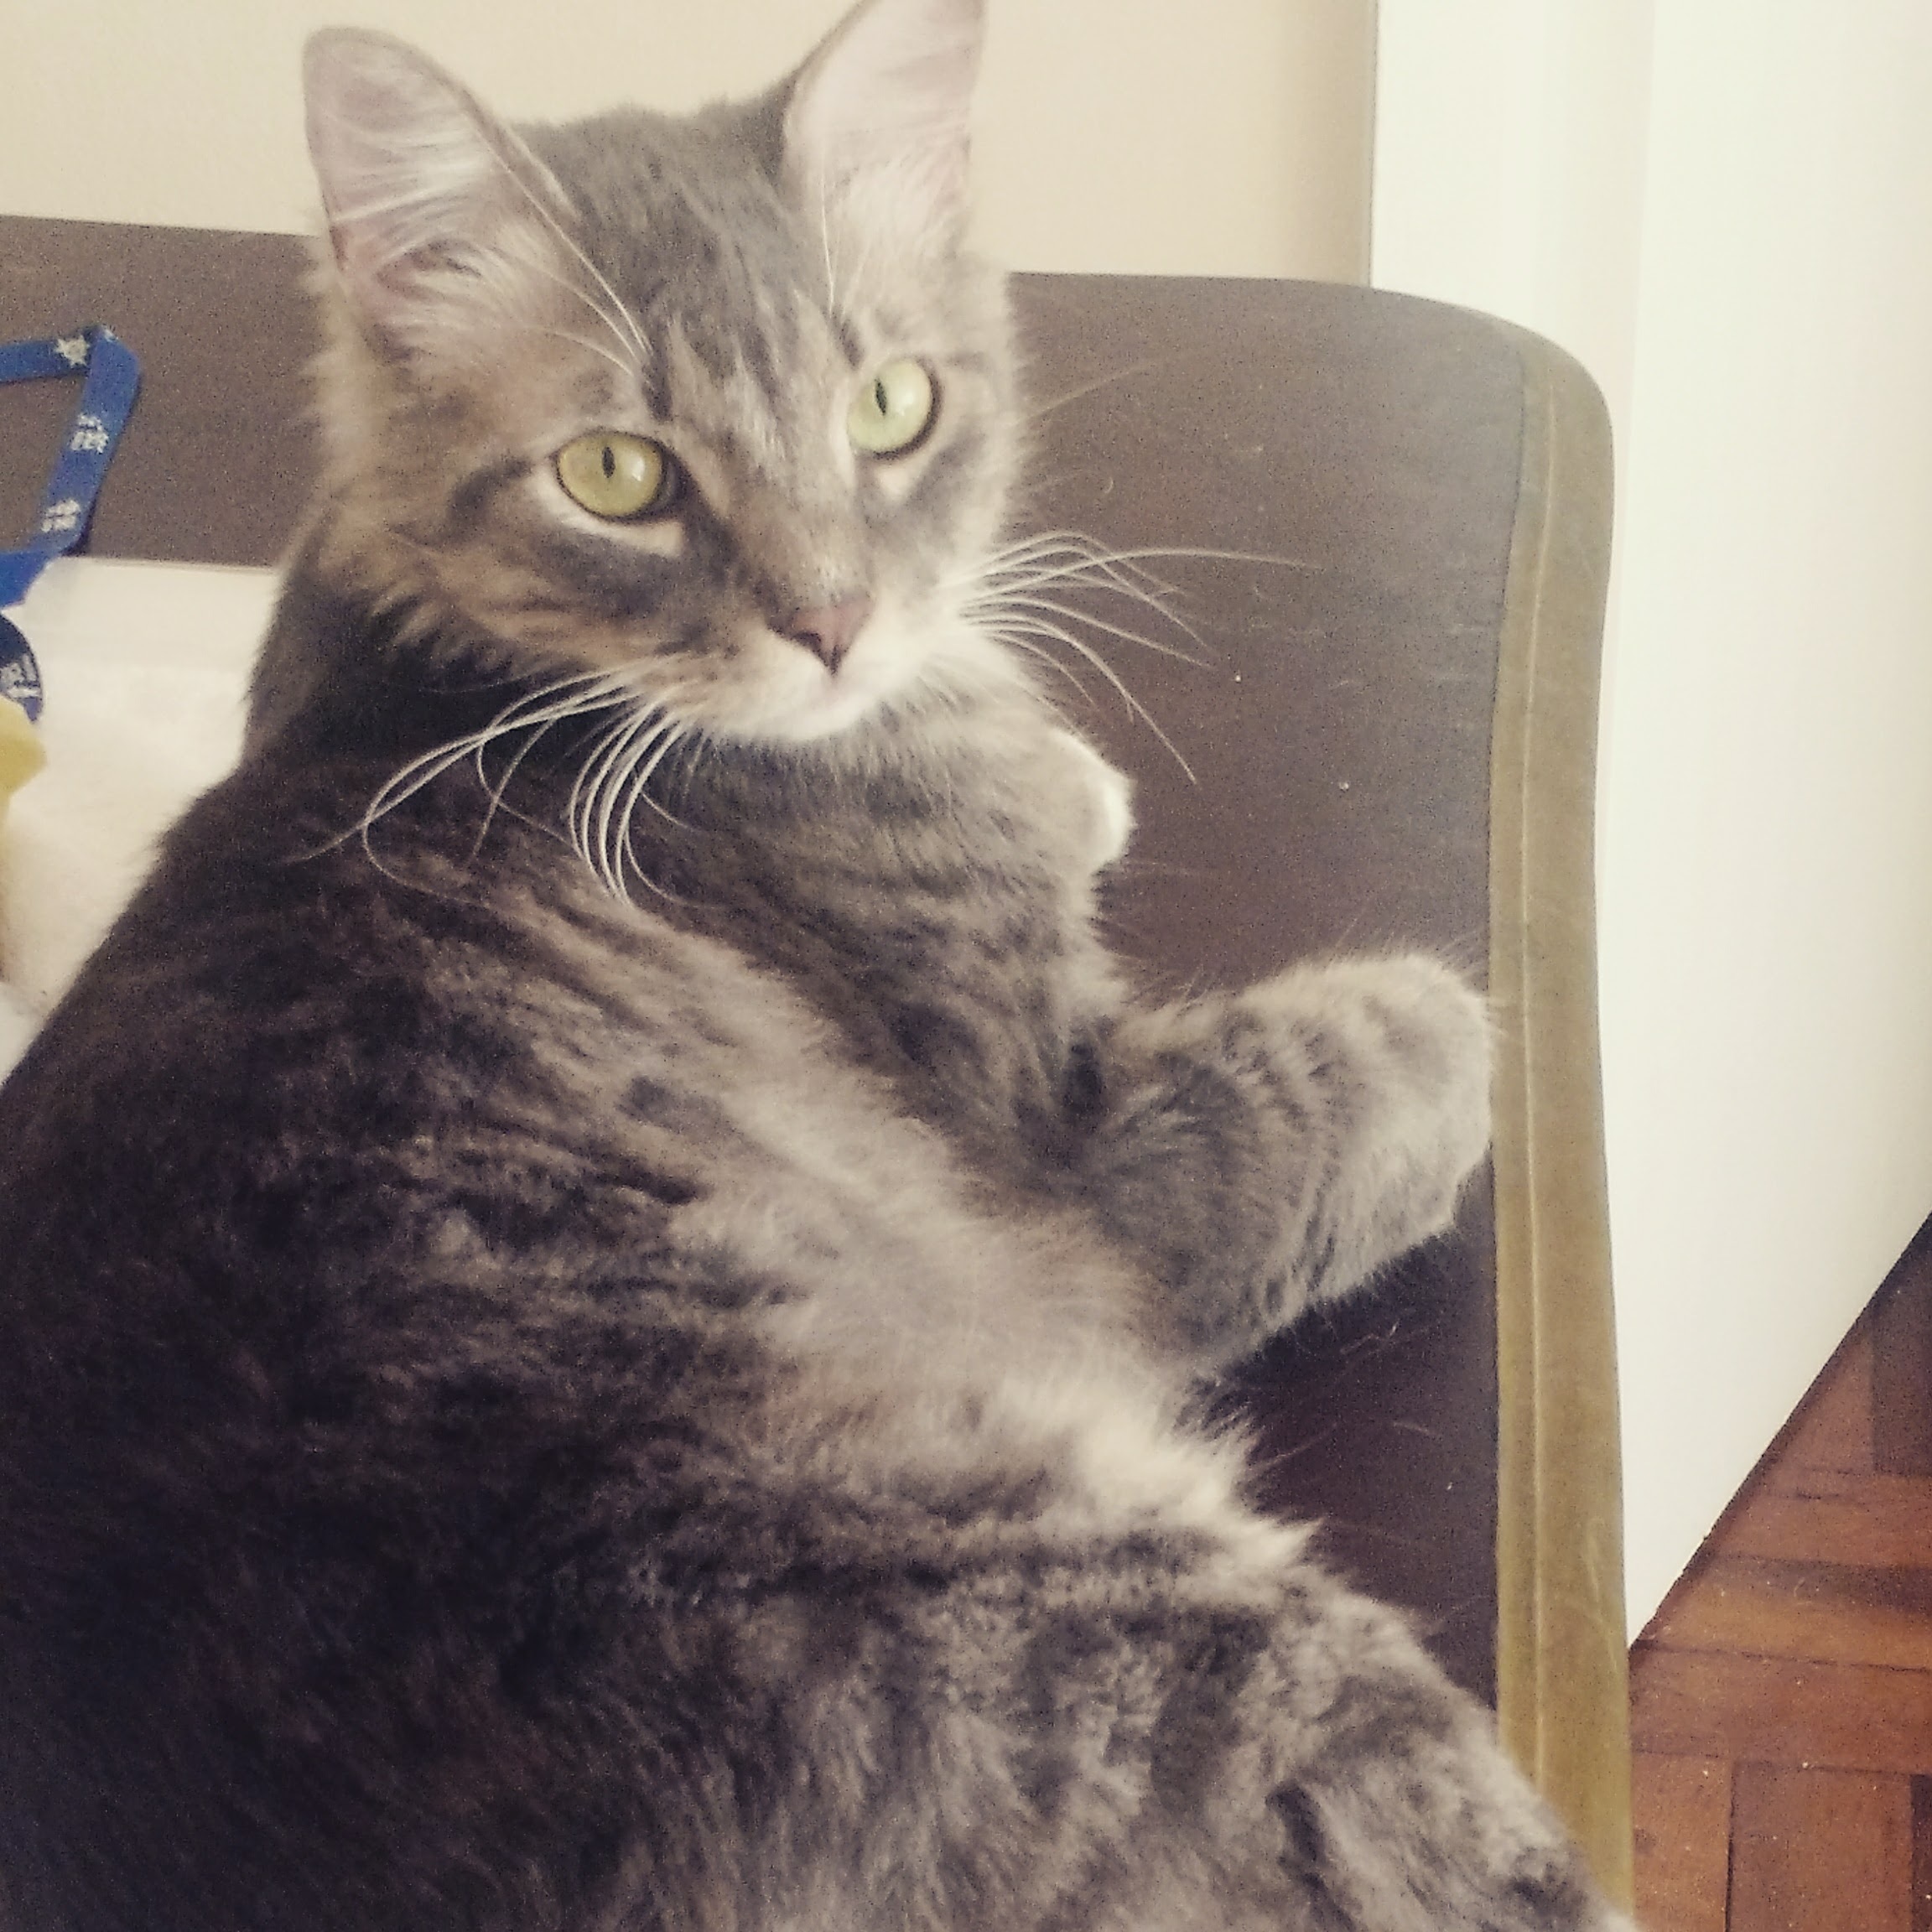
cat, mammal, whiskers, vertebrate, tabby cat, european shorthair, small to medium sized cats, cat like mammal, domestic short haired cat, american shorthair, domestic long haired cat